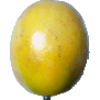
Label: Maracuja 1